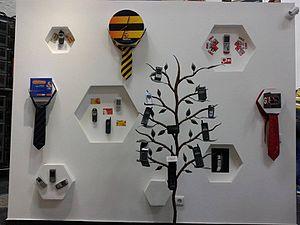
L’histoire des télécommunications, après l'utilisation de moyens primitifs, commence avec les premiers services postaux organisés, le développement du télégraphe, du téléphone, des communications sans fil puis numériques. C'est sans doute un des domaines où la technologie a évolué le plus fortement.